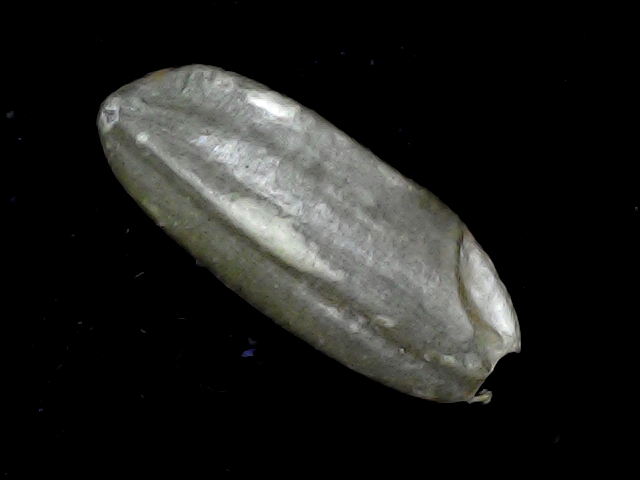
Rice variety: BD91